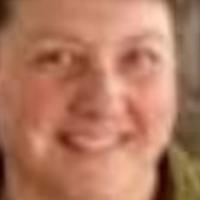
Age group: age 41-55